Lisette Verea

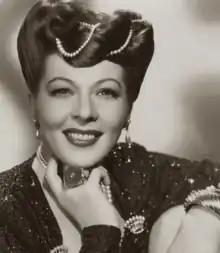
Lisette Verea

Lisette Verea (August 27, 1914 – August 27, 2003) was a Romanian-born cabaret singer and actress, best-known for her appearance in the Marx Brothers film "A Night in Casablanca" (1946).